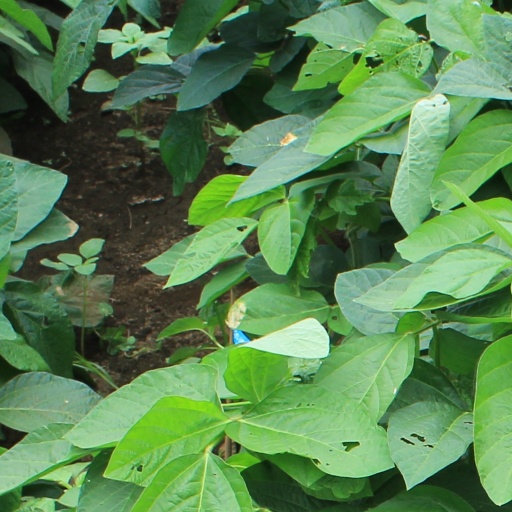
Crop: soybean